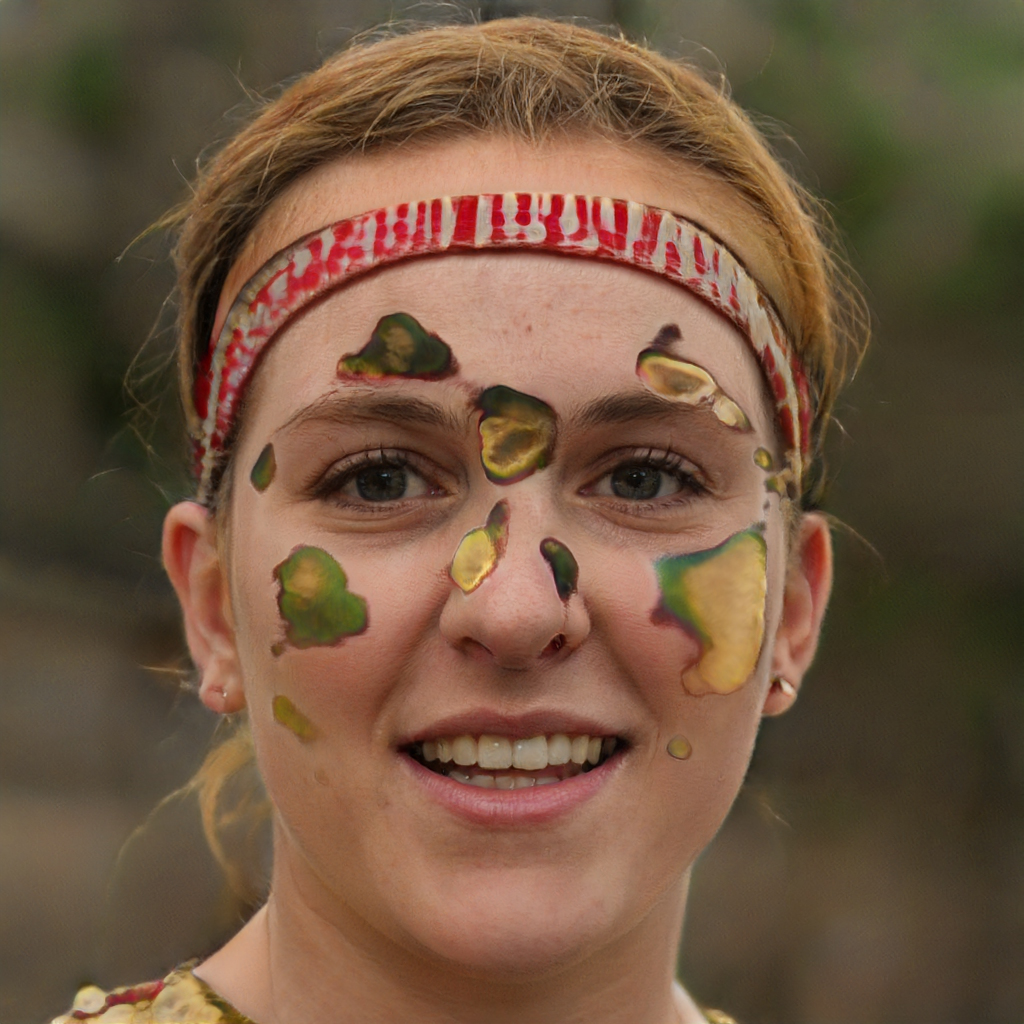
Gender: Female